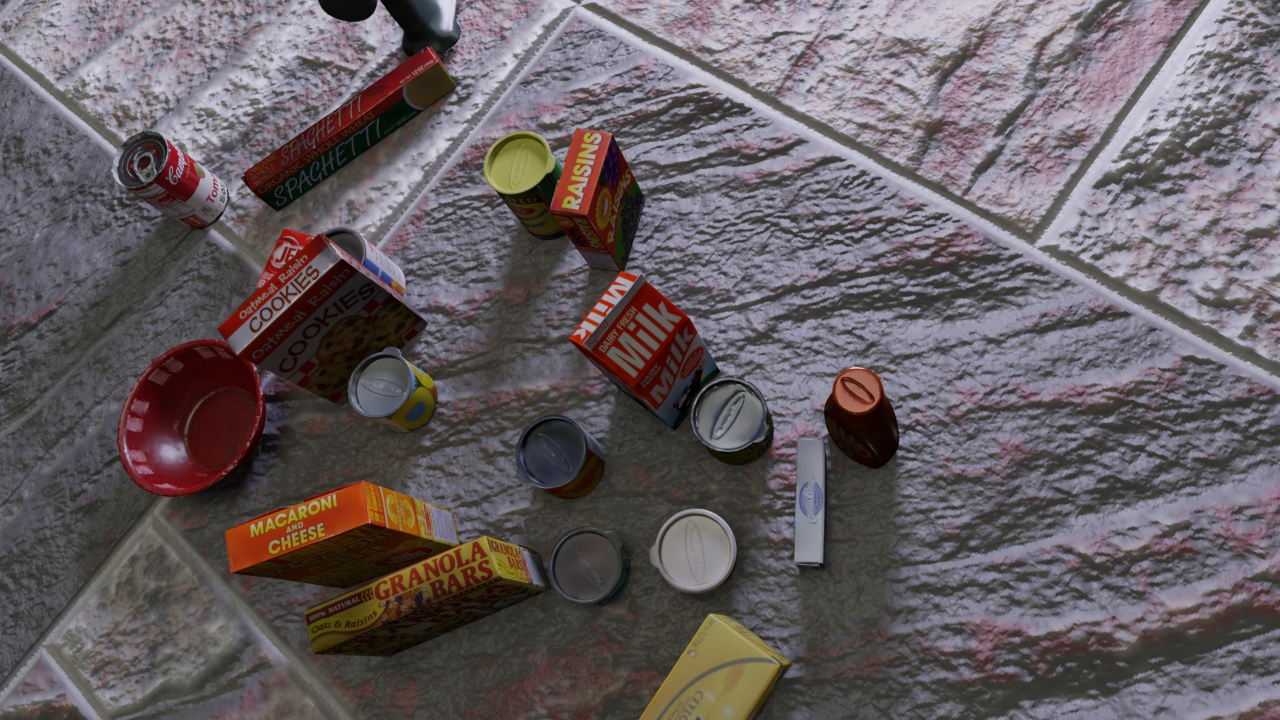
Question:
What are the five normalized (x, y) points between 0 and 1 in the image that outline the grasp plane for the box of organic whole wheat spaghetti? Your answer should be as Grasp center: [], Left finger base: [], Right finger base: [], Left finger tip: [], Right finger tip: [].
Answer: Grasp center: [0.178125, 0.220833], Left finger base: [0.189062, 0.276389], Right finger base: [0.167969, 0.166667], Left finger tip: [0.2125, 0.297222], Right finger tip: [0.191406, 0.191667]